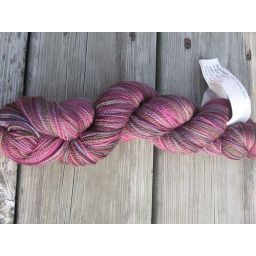
cherry tree hill supersock in caribou creek.